History of underwater diving

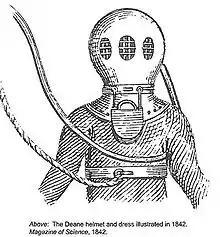
1842 sketch of the Deane brothers' diving helmet

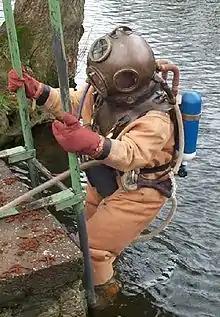
Standard diving dress with Dräger DM-40 semi-closed circuit nitrox rebreather set

In 1405, Konrad Kyeser described a diving dress made of a leather jacket and metal helmet with two glass windows. The jacket and helmet were lined by sponge to "retain the air" and a leather pipe was connected to a bag of air. A diving suit design was illustrated in a book by Vegetius in 1511. Borelli designed diving equipment that consisted of a metal helmet, a pipe to "regenerate" air, a leather suit, and a means of controlling the diver's buoyancy. In 1690, Thames Divers, a short-lived London diving company, gave public demonstrations of a Vegetius type shallow water diving dress. Karl Heinrich Klingert designed a full diving dress in 1797. This design consisted of a large metal helmet and a similarly large metal belt connected by a leather jacket and pants. This apparatus was successfully demonstrated in the river Oder, but was handicapped by not having a reliable air supply system.